Haslemere

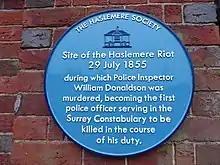
Blue plaque honouring Inspector William Donaldson, Town Hall

The Grade II-listed station signal box was constructed in 1894. It is built in red brick with a hipped Welsh Slate roof and is one of only two surviving examples of a platform-mounted LSWR Type 4 design. The semaphore signals in the station were replaced by colour lights in 1937, the same year that the line was electrified.